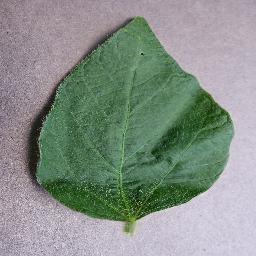
Label: Soybean___healthy